Jon Mitchell (politician)

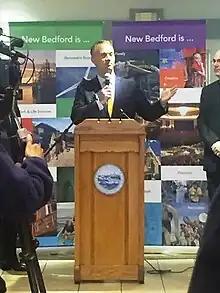
Mitchell speaking in 2015

During his tenure as mayor, Mitchell has focused on quality of life issues including education. A 2011 review by the state Department of Education criticized management of the district from top to bottom. As chair of the School Committee, Mitchell removed former schools superintendent Mary Louise Francis, who was replaced by Attleboro superintendent Pia Durkin in 2013. Under Durkin's leadership of the school district, test scores improved and the district was released from state monitoring, and the district significantly increased resources for English language learners. She resigned in 2018 and was replaced by Randolph superintendent Thomas Anderson, under whose leadership New Bedford High School's graduation report has increased to close to 90 percent, after hovering between 55 and 65 percent before Mitchell took office. Mitchell has encouraged the state's Education Department to adjust the regulations that govern vocational school admissions in Massachusetts to ensure equity and diversity among the schools' student bodies.